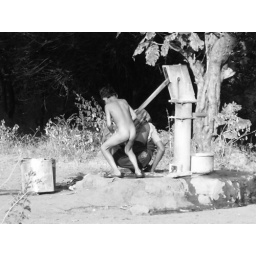
A boy helping his mother draw water from a borewell in Gir.